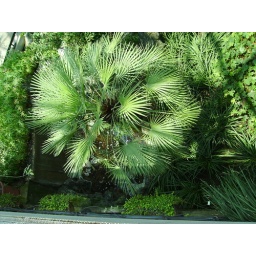
Here is a huge palm tree that we found in the Mediterranean Conservatory. Its sitting in a little waterfall area.